Blue Moon Rising (film)

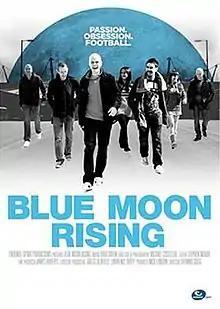

Blue Moon Rising is a British sport documentary film released on 17 September 2010. The film title is a play on words referring to Manchester City's fan anthem, "Blue Moon" and chronicles the fortunes of Manchester City Football Club through the 2009-2010 football season with insight from Manchester City supporters. Shot and produced by Endemol in conjunction with the club, and features exclusive interviews with staff, players, board members and fans throughout the season.